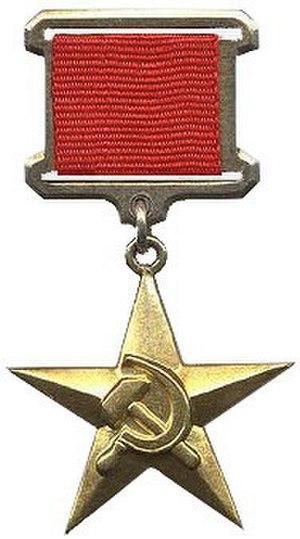
Semion Alekseïevitch Lavotchkine est un ingénieur aéronautique soviétique, né le 11 septembre 1900 à Smolensk et mort le 9 juin 1960 à Sary Chagan, en RSS kazakhe. Il travailla à la conception et à la construction d'avions à l'OKB Lavotchkine.
Le titre de Héros du Travail Socialiste est une distinction qui était décernée dans les pays communistes comme l'URSS, la Roumanie ou la RDA. Elle était la plus haute distinction récompensant des travaux exceptionnels pour l'économie nationale ou la culture. Il conférait un statut identique au titre de Héros de l'Union soviétique qui était attribué pour des actions héroïques, mais qui contrairement à ce dernier, ne pouvait pas récompenser des citoyens étrangers.
Les décorations dans cette liste sont des décorations de l'ex-Union Soviétique décernées pour reconnaître des réalisations militaires et civiles. Certaines de ces récompenses ont été abolies suite à la dissolution de l'Union soviétique, alors que d'autres sont conservées par la Fédération de Russie à partir de 1991 et furent simplement retravaillées afin d'abroger les signes communistes.